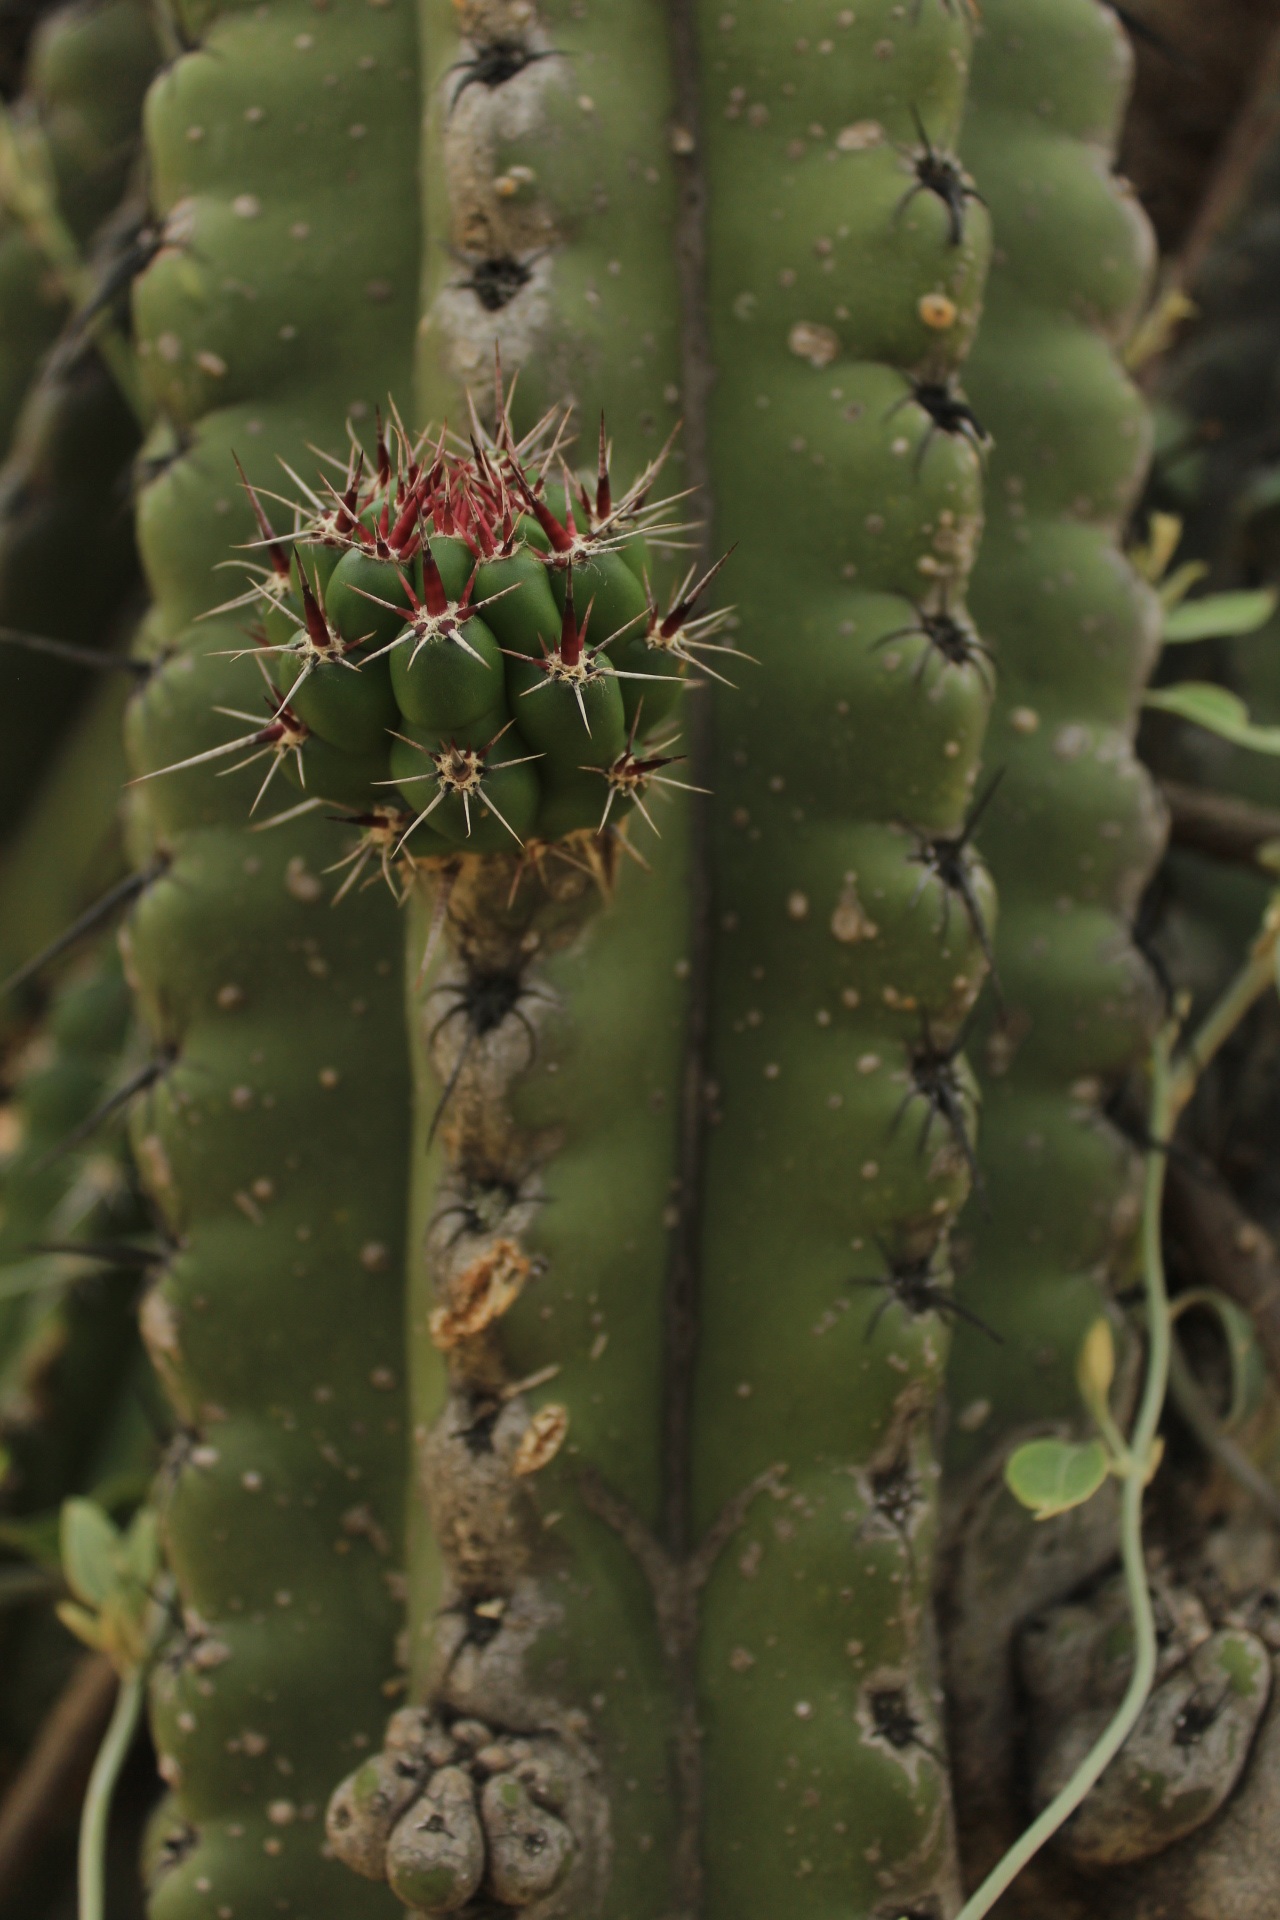
cactus, plant, flower, botany, flora, fauna, sow, caryophyllales, peasant, flowering plant, prickly pear, fruits and vegetables, good morning, doubt, human resources, plant stem, land plant, thorns spines and prickles, hedgehog cactus, nopal, acanthocereus tetragonus, san pedro cactus, barbary fig, eastern prickly pear